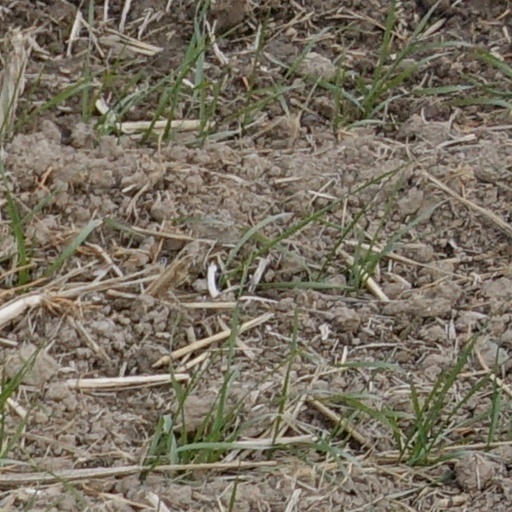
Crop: wheat